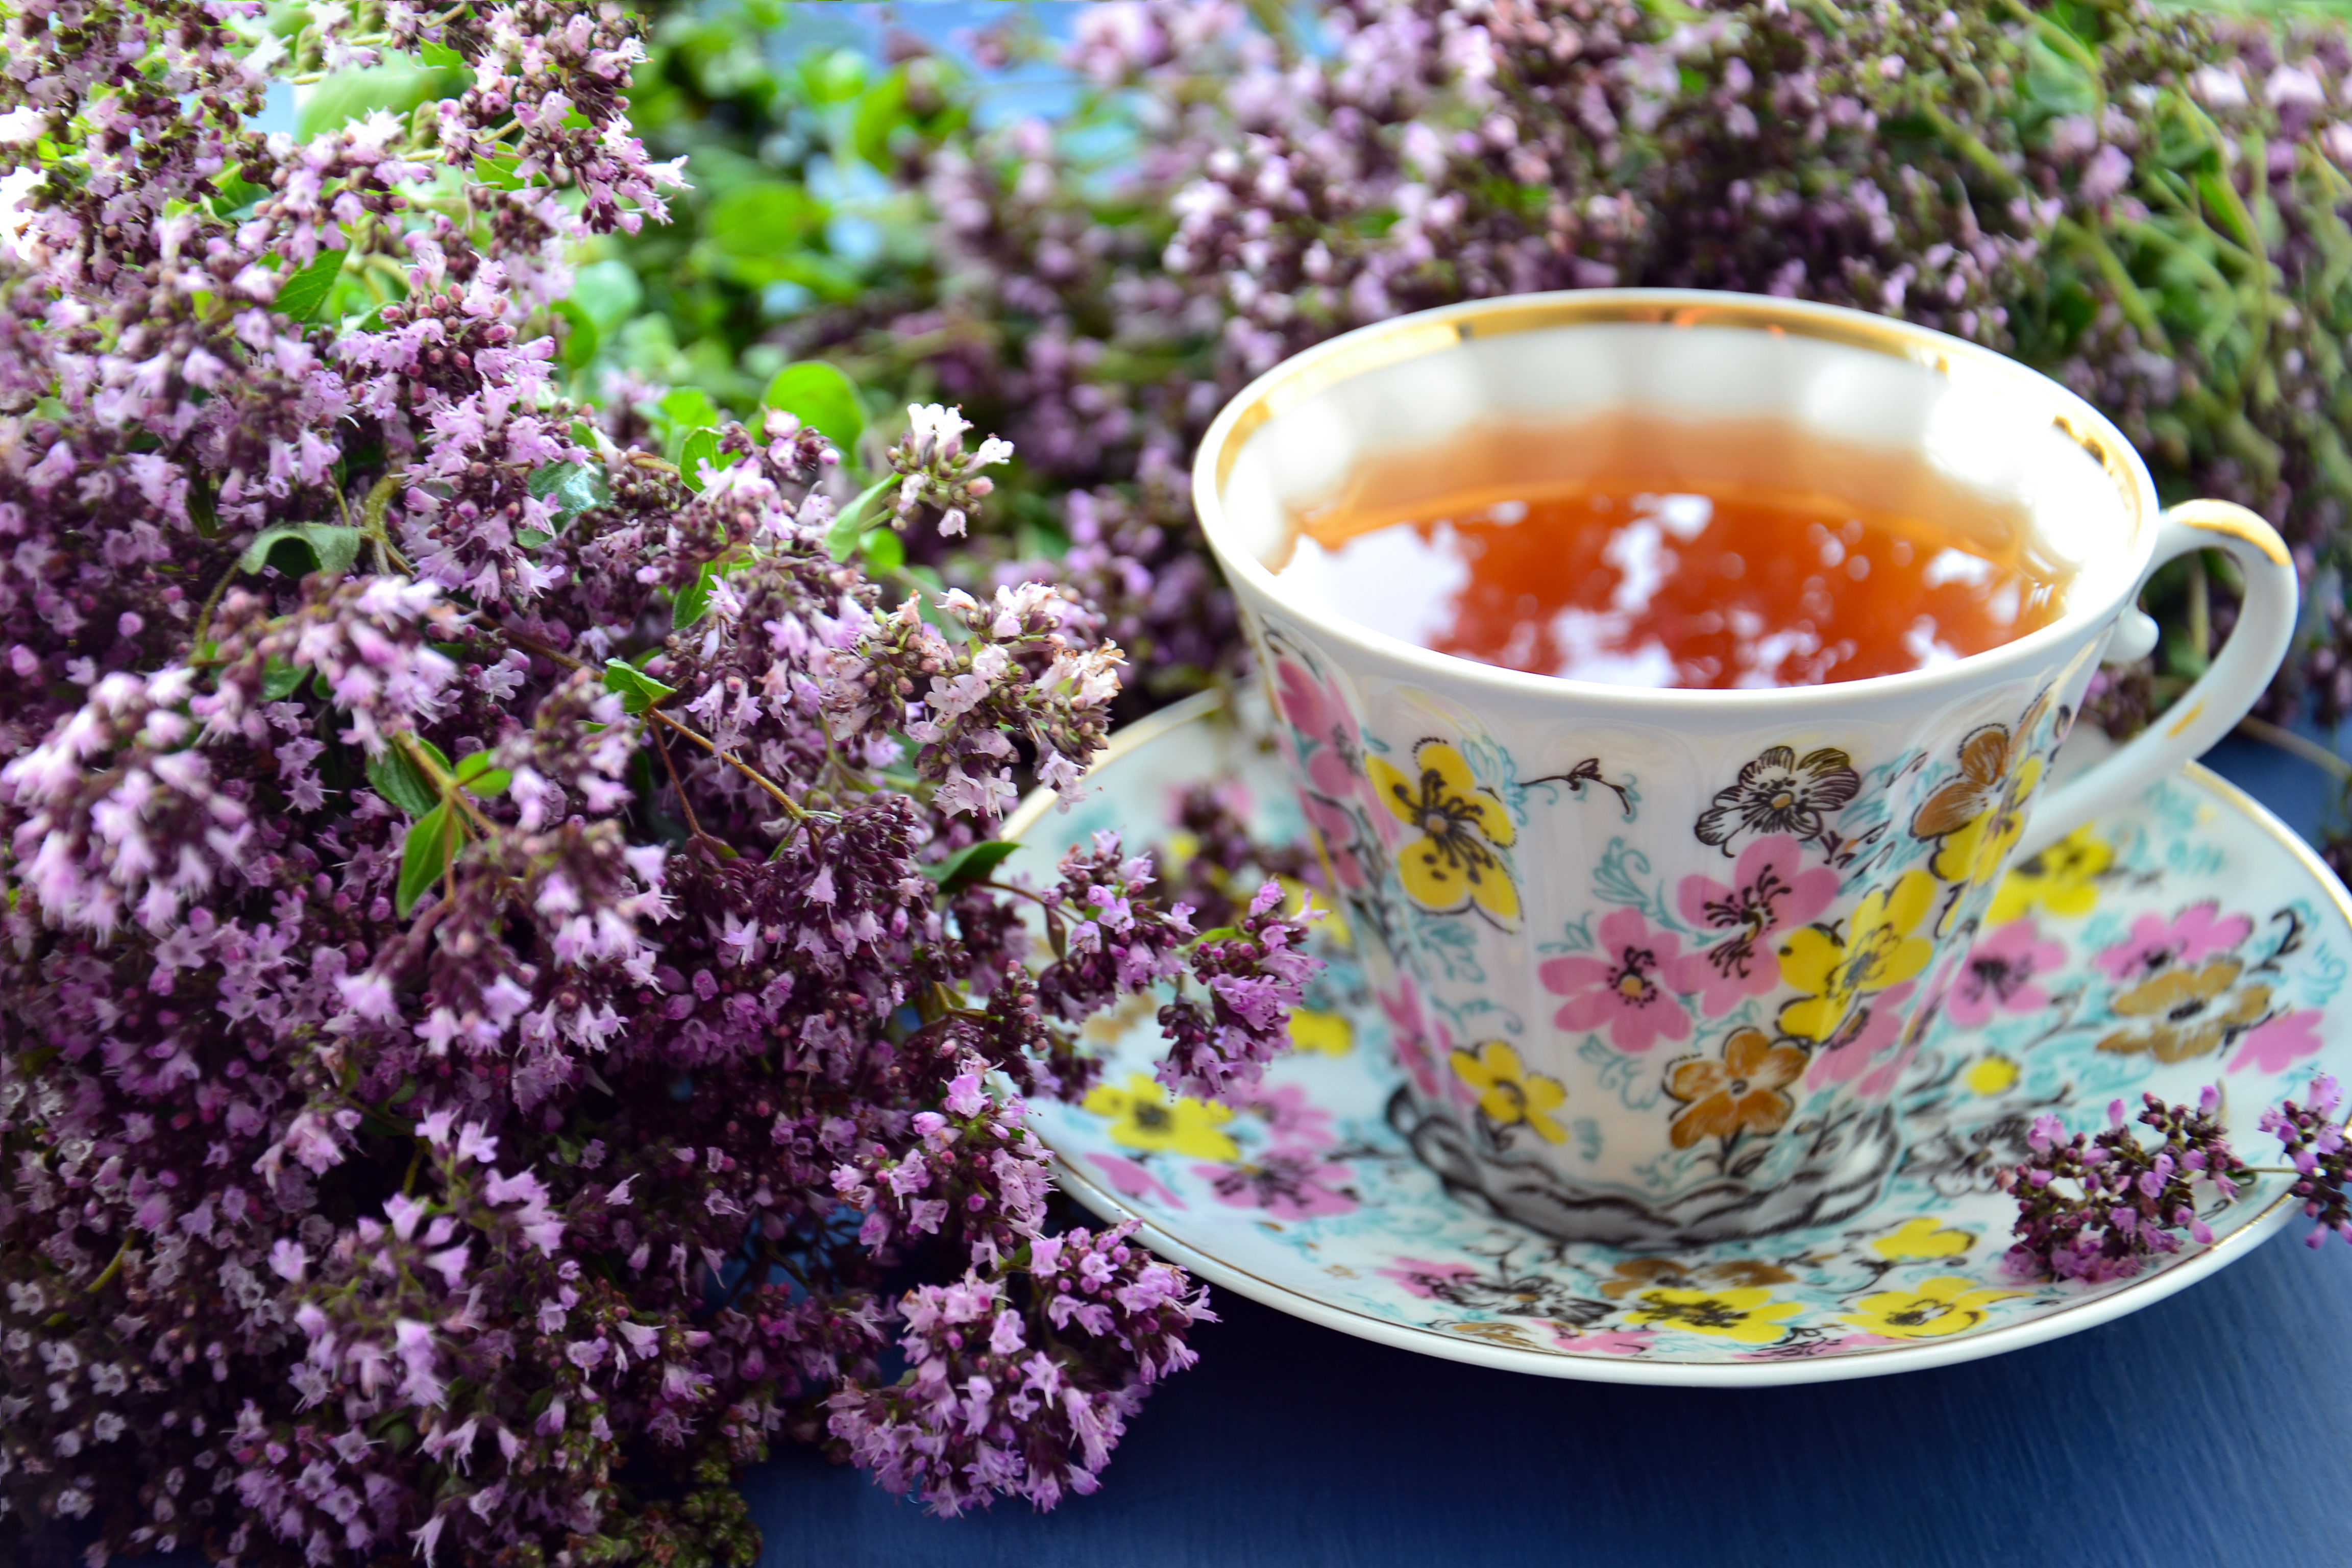
tea, herbal, fragrant, delicious, oregano, porcelain mug, drink, hot, morning, medicinal plant, treatment, pink, flowers, alternative, folk medicine, purple, lilac, cup, flower, coffee cup, flowerpot